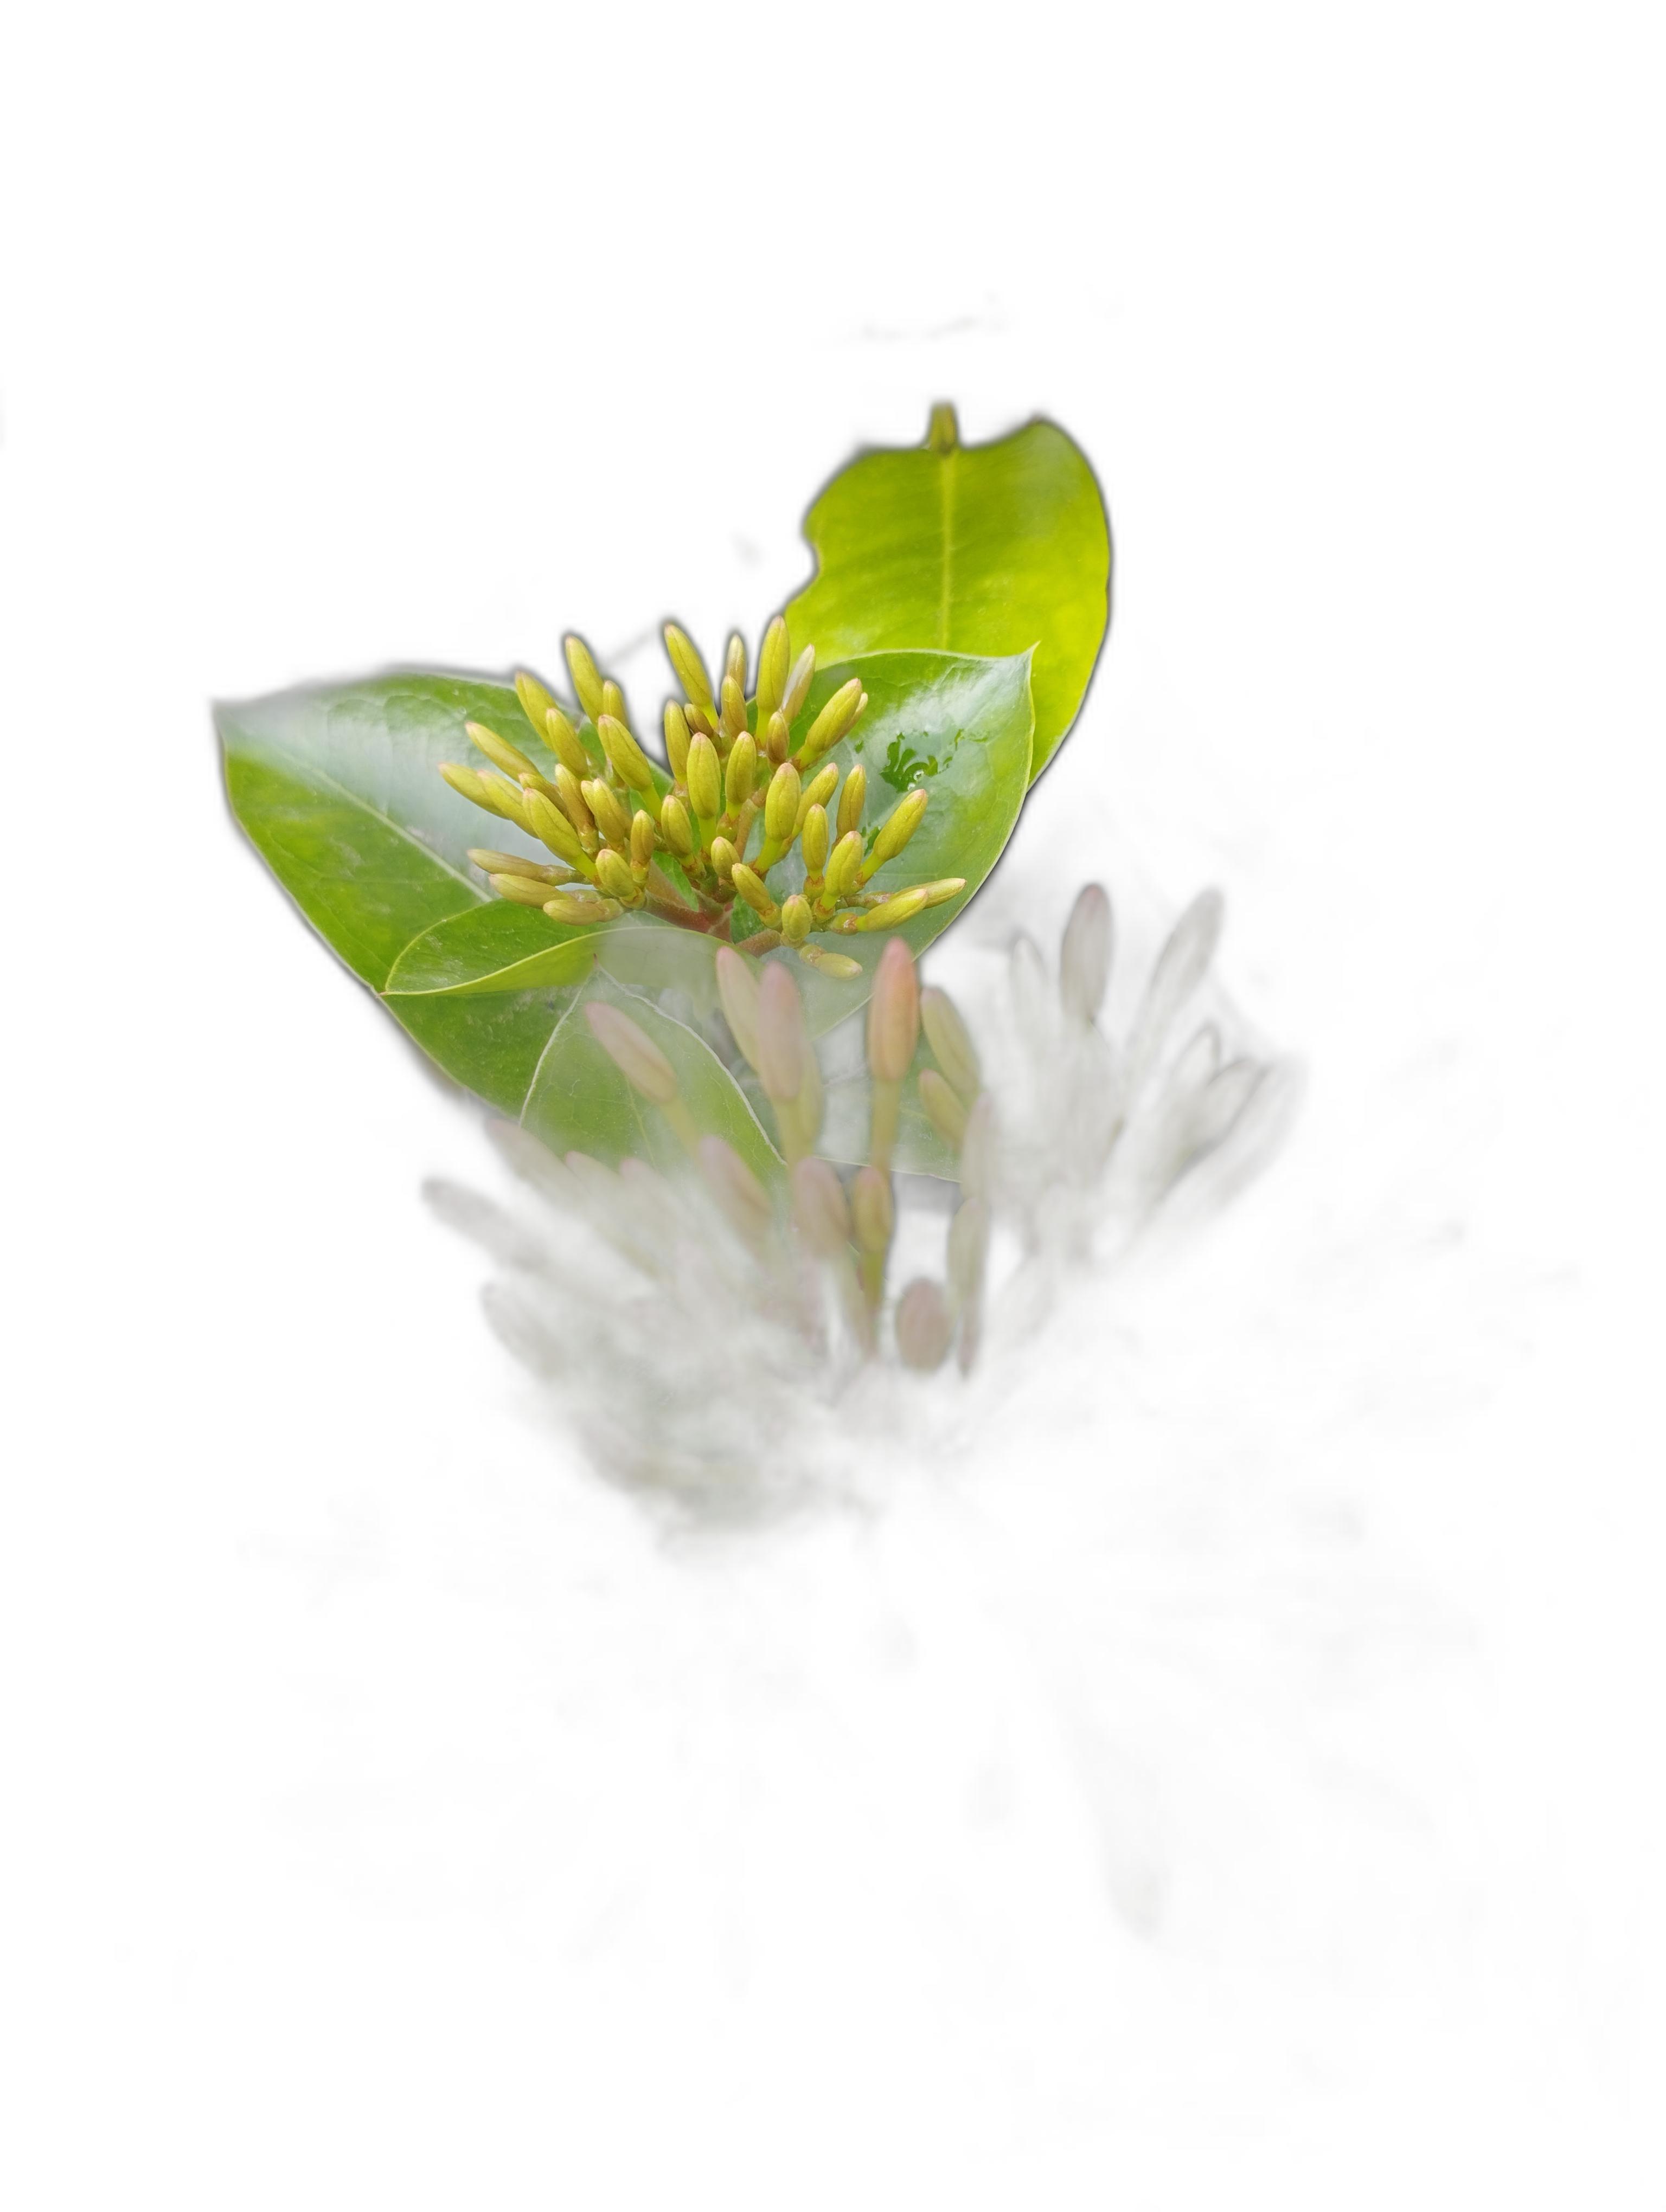
Label: Jungle geranium